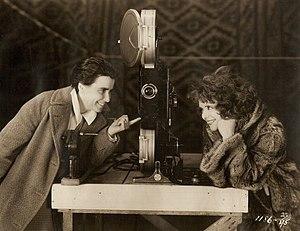
Les Endiablées est un film américain réalisé par Dorothy Arzner, sorti en 1929.
Dorothy Arzner est une réalisatrice, monteuse, scénariste, productrice et pédagogue américaine.